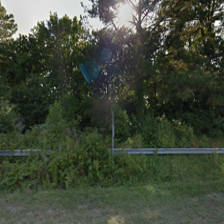
Label: streetView